Klamath Falls, Oregon

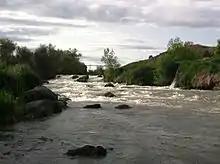
Link River downstream white water falls, from which Klamath Falls gets its name

The city made national headlines in 2001 when a court decision was made to shut off Klamath Project irrigation water on April 6, 2001 because of Endangered Species Act requirements. The Lost River sucker and shortnose sucker were listed on the Federal Endangered Species List in 1988, and when drought struck in 2001, a panel of scientists stated that further diversion of water for agriculture would be detrimental to these species, which reside in the Upper Klamath Lake, as well as to the protected Coho salmon which spawn in the Klamath River. Many protests by farmers and citizens culminated in a "Bucket Brigade" on Main Street May 7, 2001, in Klamath Falls. The event was attended by 18,000 farmers, ranchers, citizens, and politicians. Two giant bucket monuments have since been constructed and erected in town to commemorate the event. Such universal criticism resulted in a new plan implemented in early 2002 to resume irrigation to farmers.